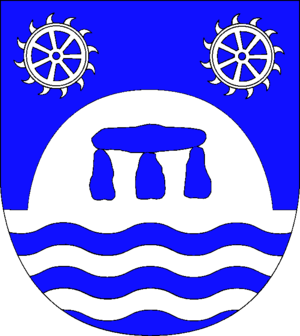
Warder (Kreis Rendsburg-Eckernförde)
Coat of arms of Warder (Kreis Rendsburg-Eckernförde)
Warder er en by og kommune i det nordlige Tyskland, beliggende i Amt Nortorfer Land i den sydøstlige del af Kreis Rendsborg-Egernførde. Kreis Rendsborg-Eckernförde ligger i den centrale del af delstaten Slesvig-Holsten.